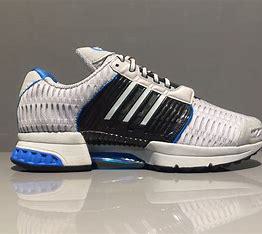
Brand: Adidas
Model: Climacool 1